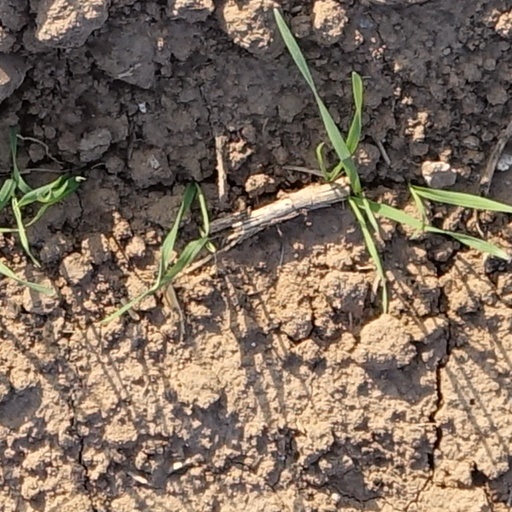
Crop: wheat